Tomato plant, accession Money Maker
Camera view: horizontal (90 deg, fisheye); turntable rotation: 0 degrees
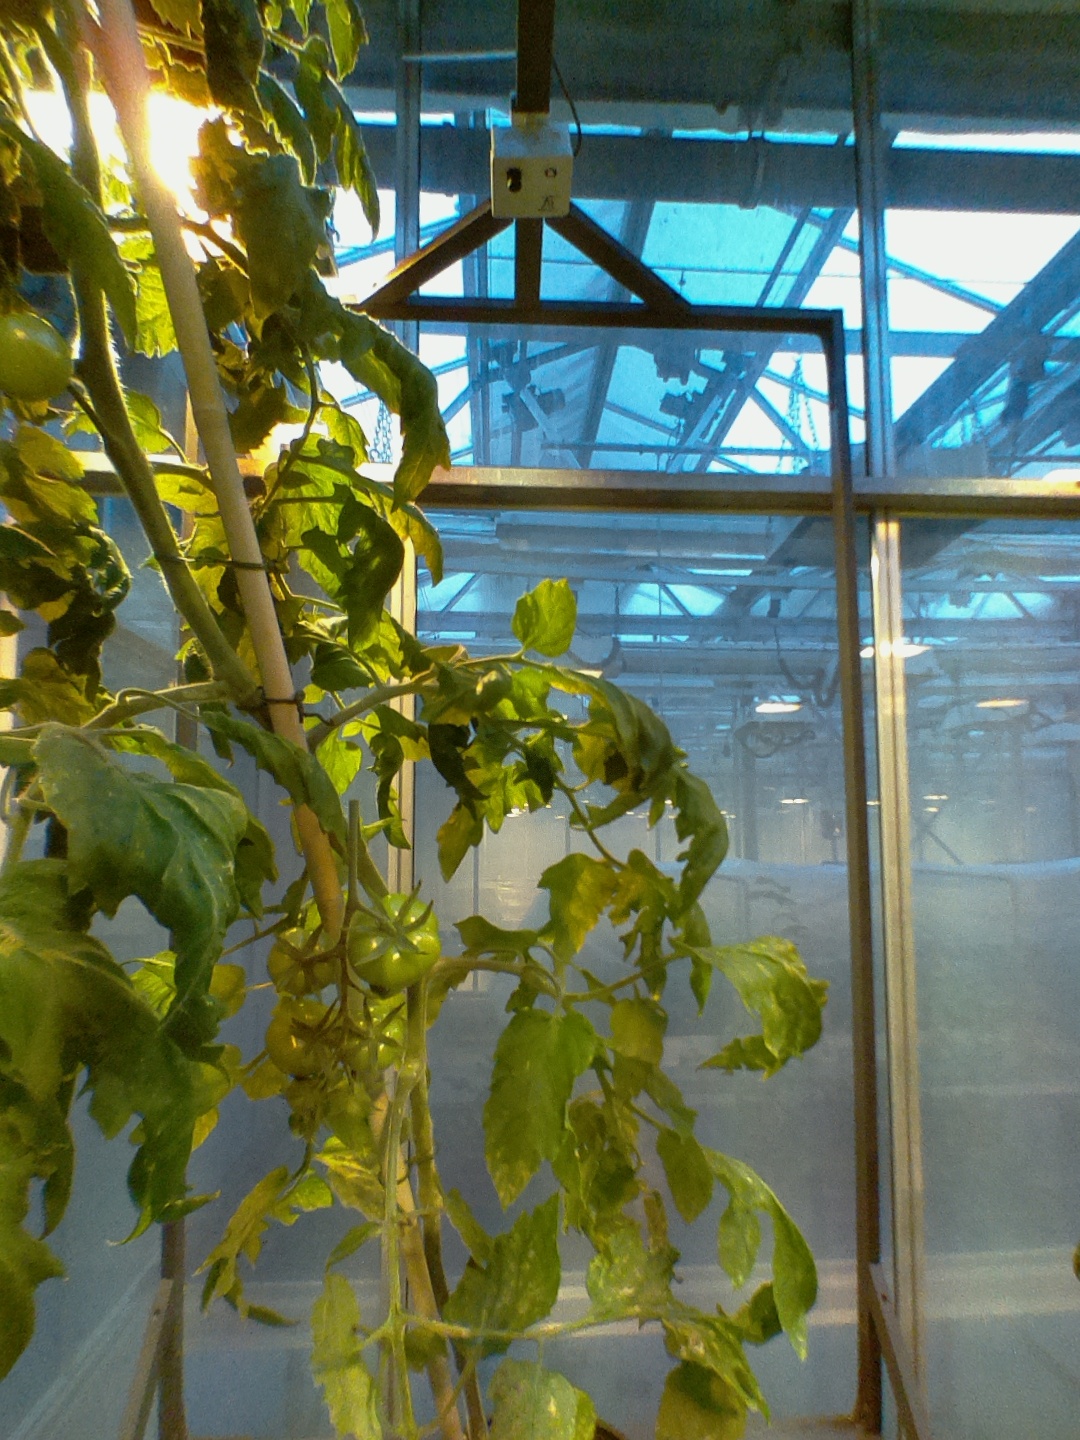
BBCH growth stage 75: 50%-60% of final fruit size